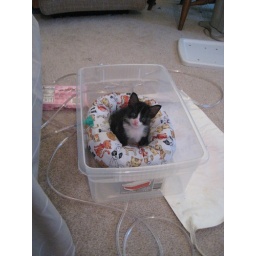
Adorable Cutie Pi sitting in the kitten bed in the oxygen box, once Mackey didn't need it any more.